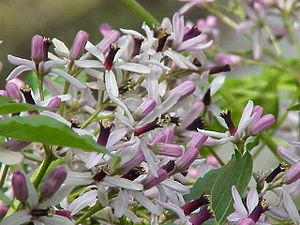
La famille des Meliaceae regroupe des arbres et arbustes dicotylédones. Selon Watson & Dallwitz elle comprend environ 50 genres et 575 espèces d'origine tropicale.
Melia azedarach, le Margousier à feuilles de Frêne, Lilas de Perse, Lilas des Indes ou encore Mélia faux Neem, est une espèce d'arbres à feuillage caduc de la famille des Meliaceae, originaire d'Inde, du sud de la Chine et d'Australie.